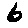
Label: 6